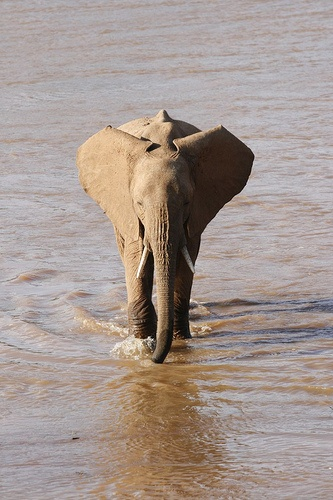
THERE IS AN ELEPHANT STANDING IN THE WATER
A large gray elephant walking through a lake.
An elephant walking through water towards the viewer.
An elephant slowly walks through muddy water in the sun.
An elephant facing forward is walking in the water.